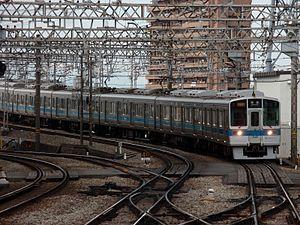
La ligne Odakyū Enoshima est une ligne ferroviaire de la compagnie privée Odakyū dans la préfecture de Kanagawa au Japon. Elle relie la gare de Sagami-Ōno à Sagamihara à celle de Katase-Enoshima à Fujisawa. C'est une ligne avec un trafic de train de banlieue, mais aussi des services touristiques Romancecar pour l'île d'Enoshima.